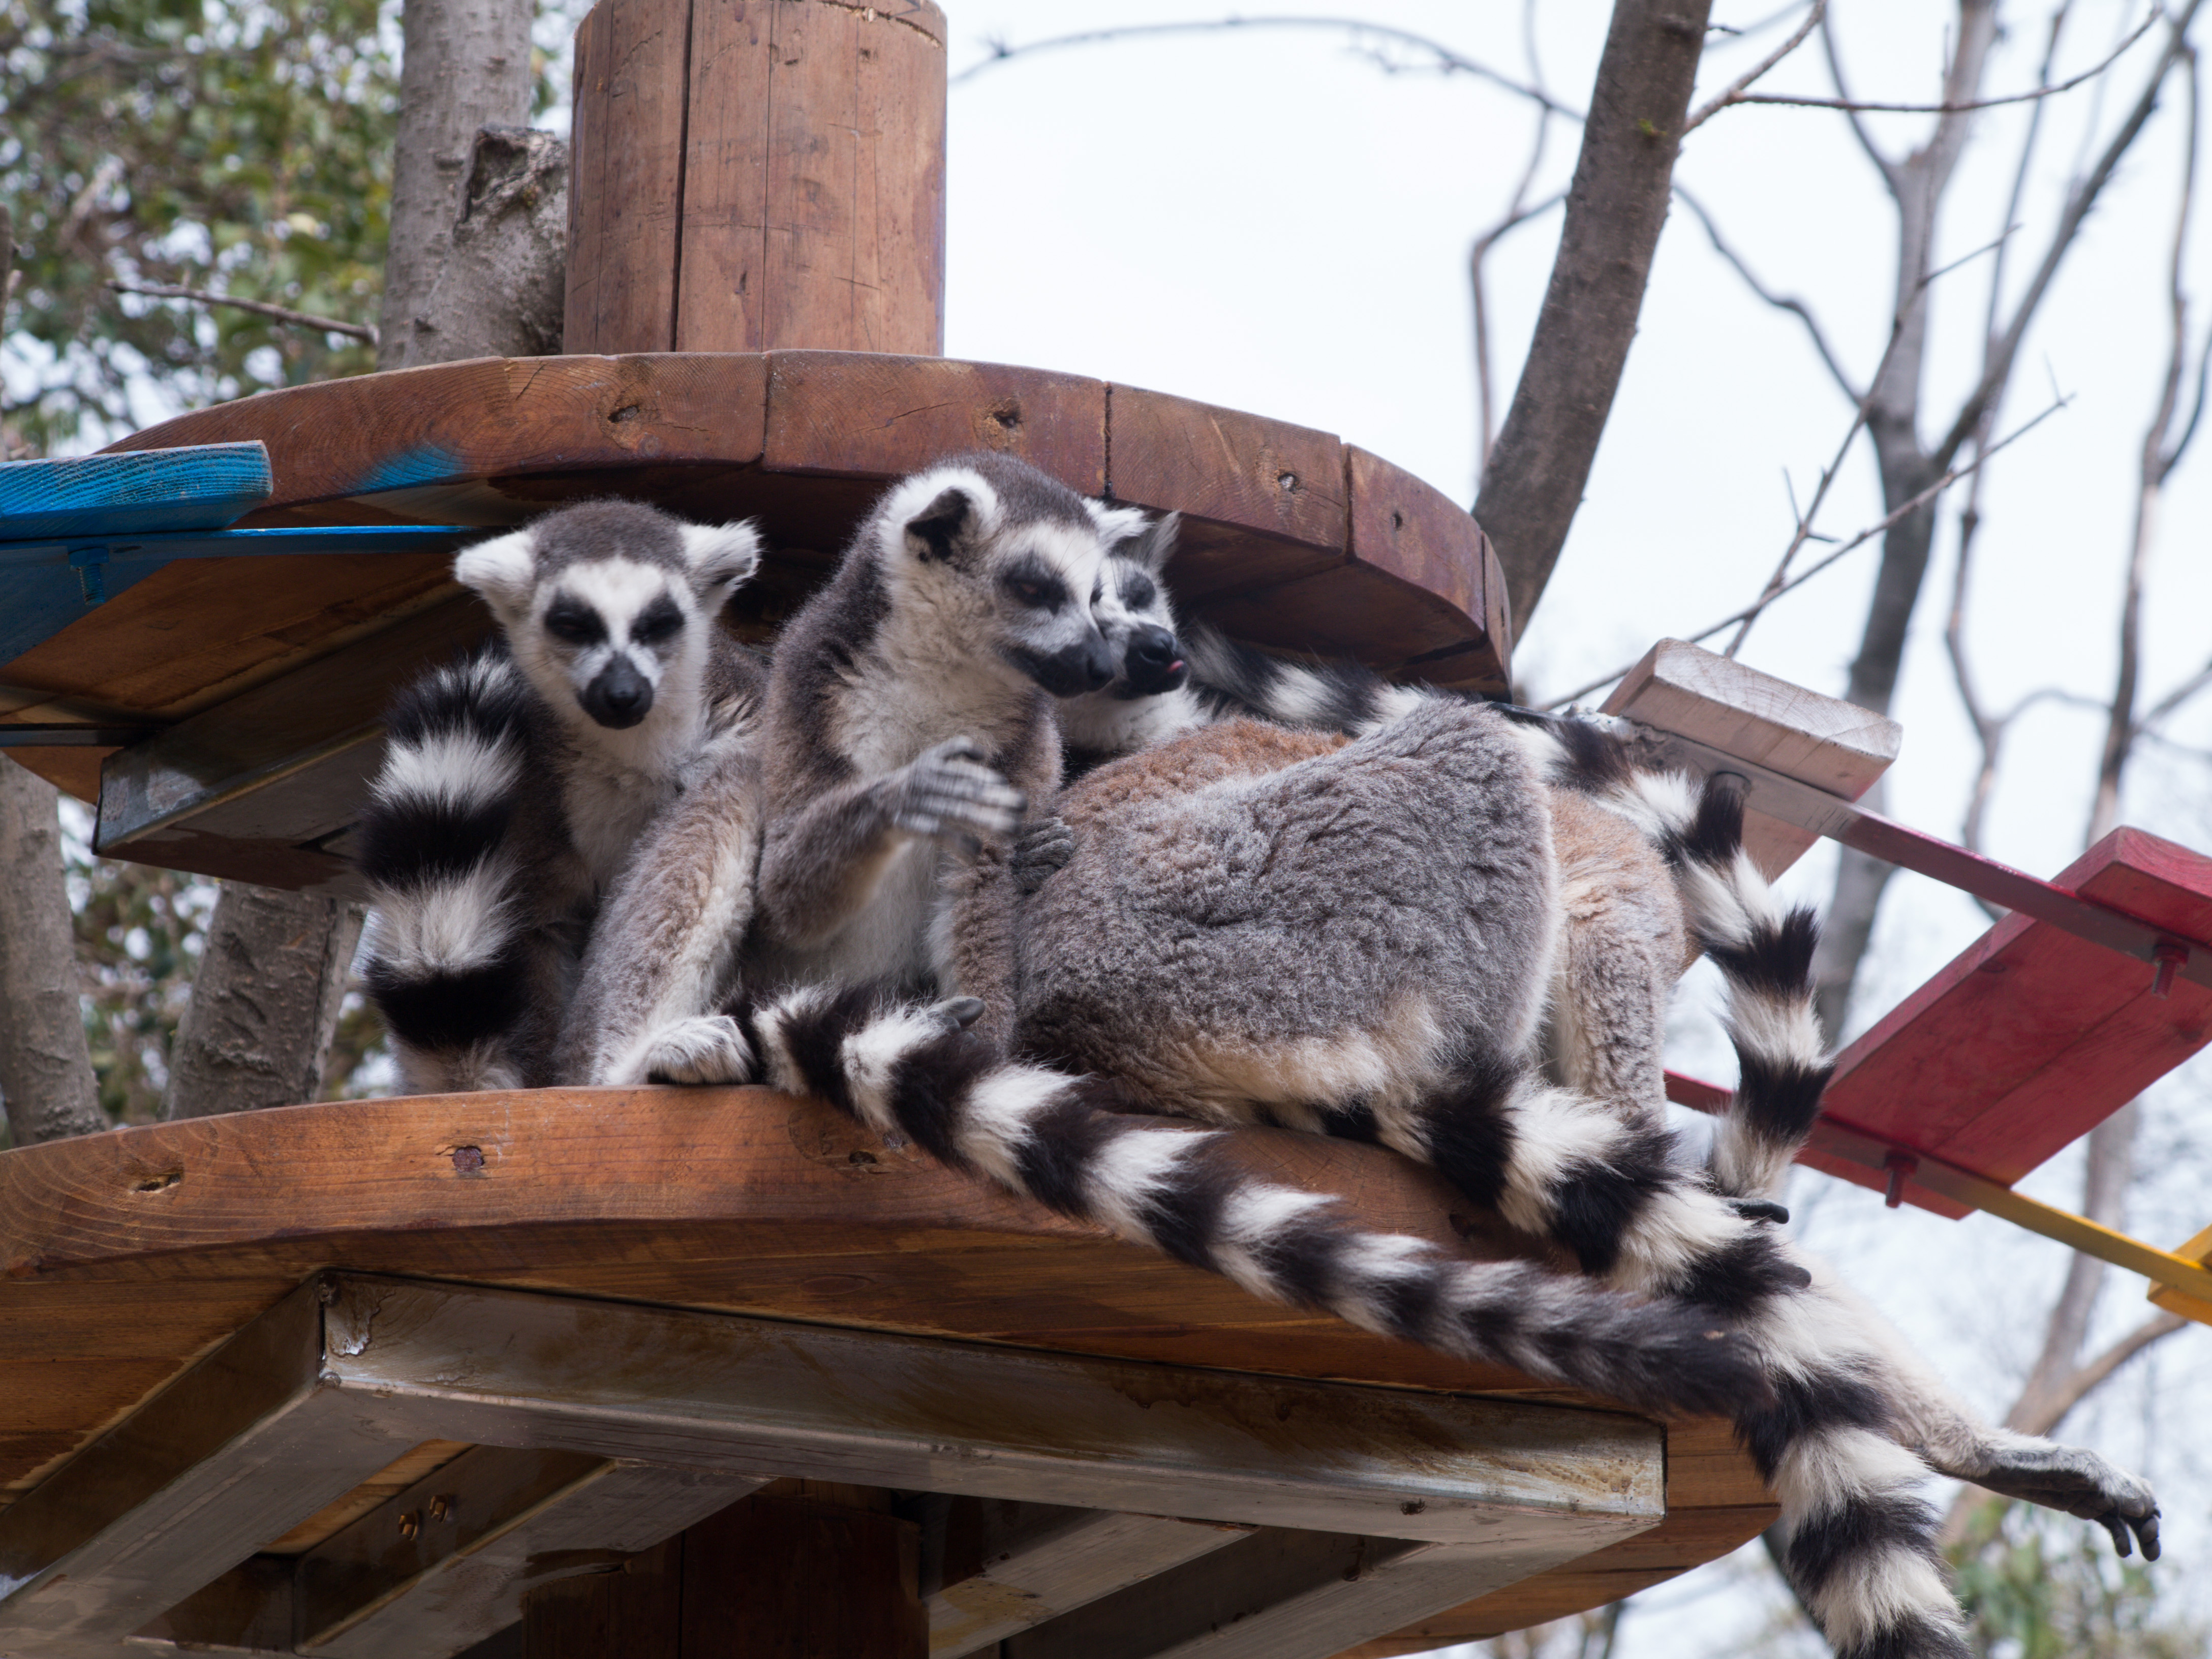
animals, lemur, primate, light, sky, carnivore, tree, terrestrial animal, snout, twig, procyonidae, fur, tail, wildlife, recreation, plant, claw, jungle, zoo